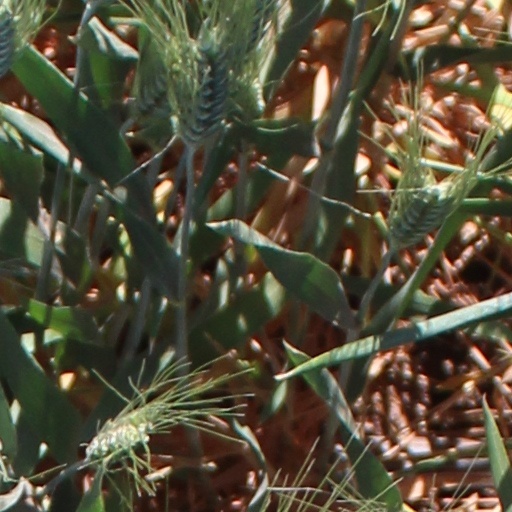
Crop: wheat